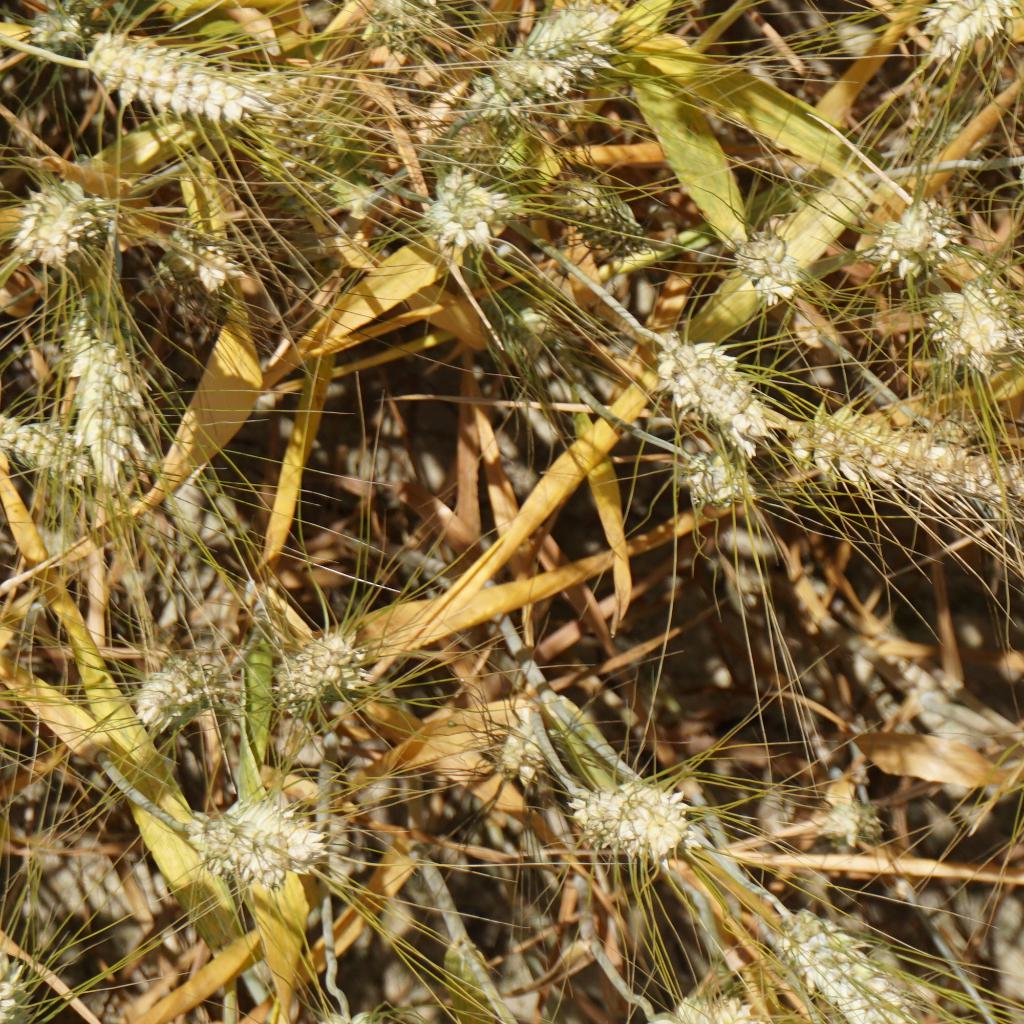
Country: France
Location: Gréoux
Wheat development stage: Filling - Ripening